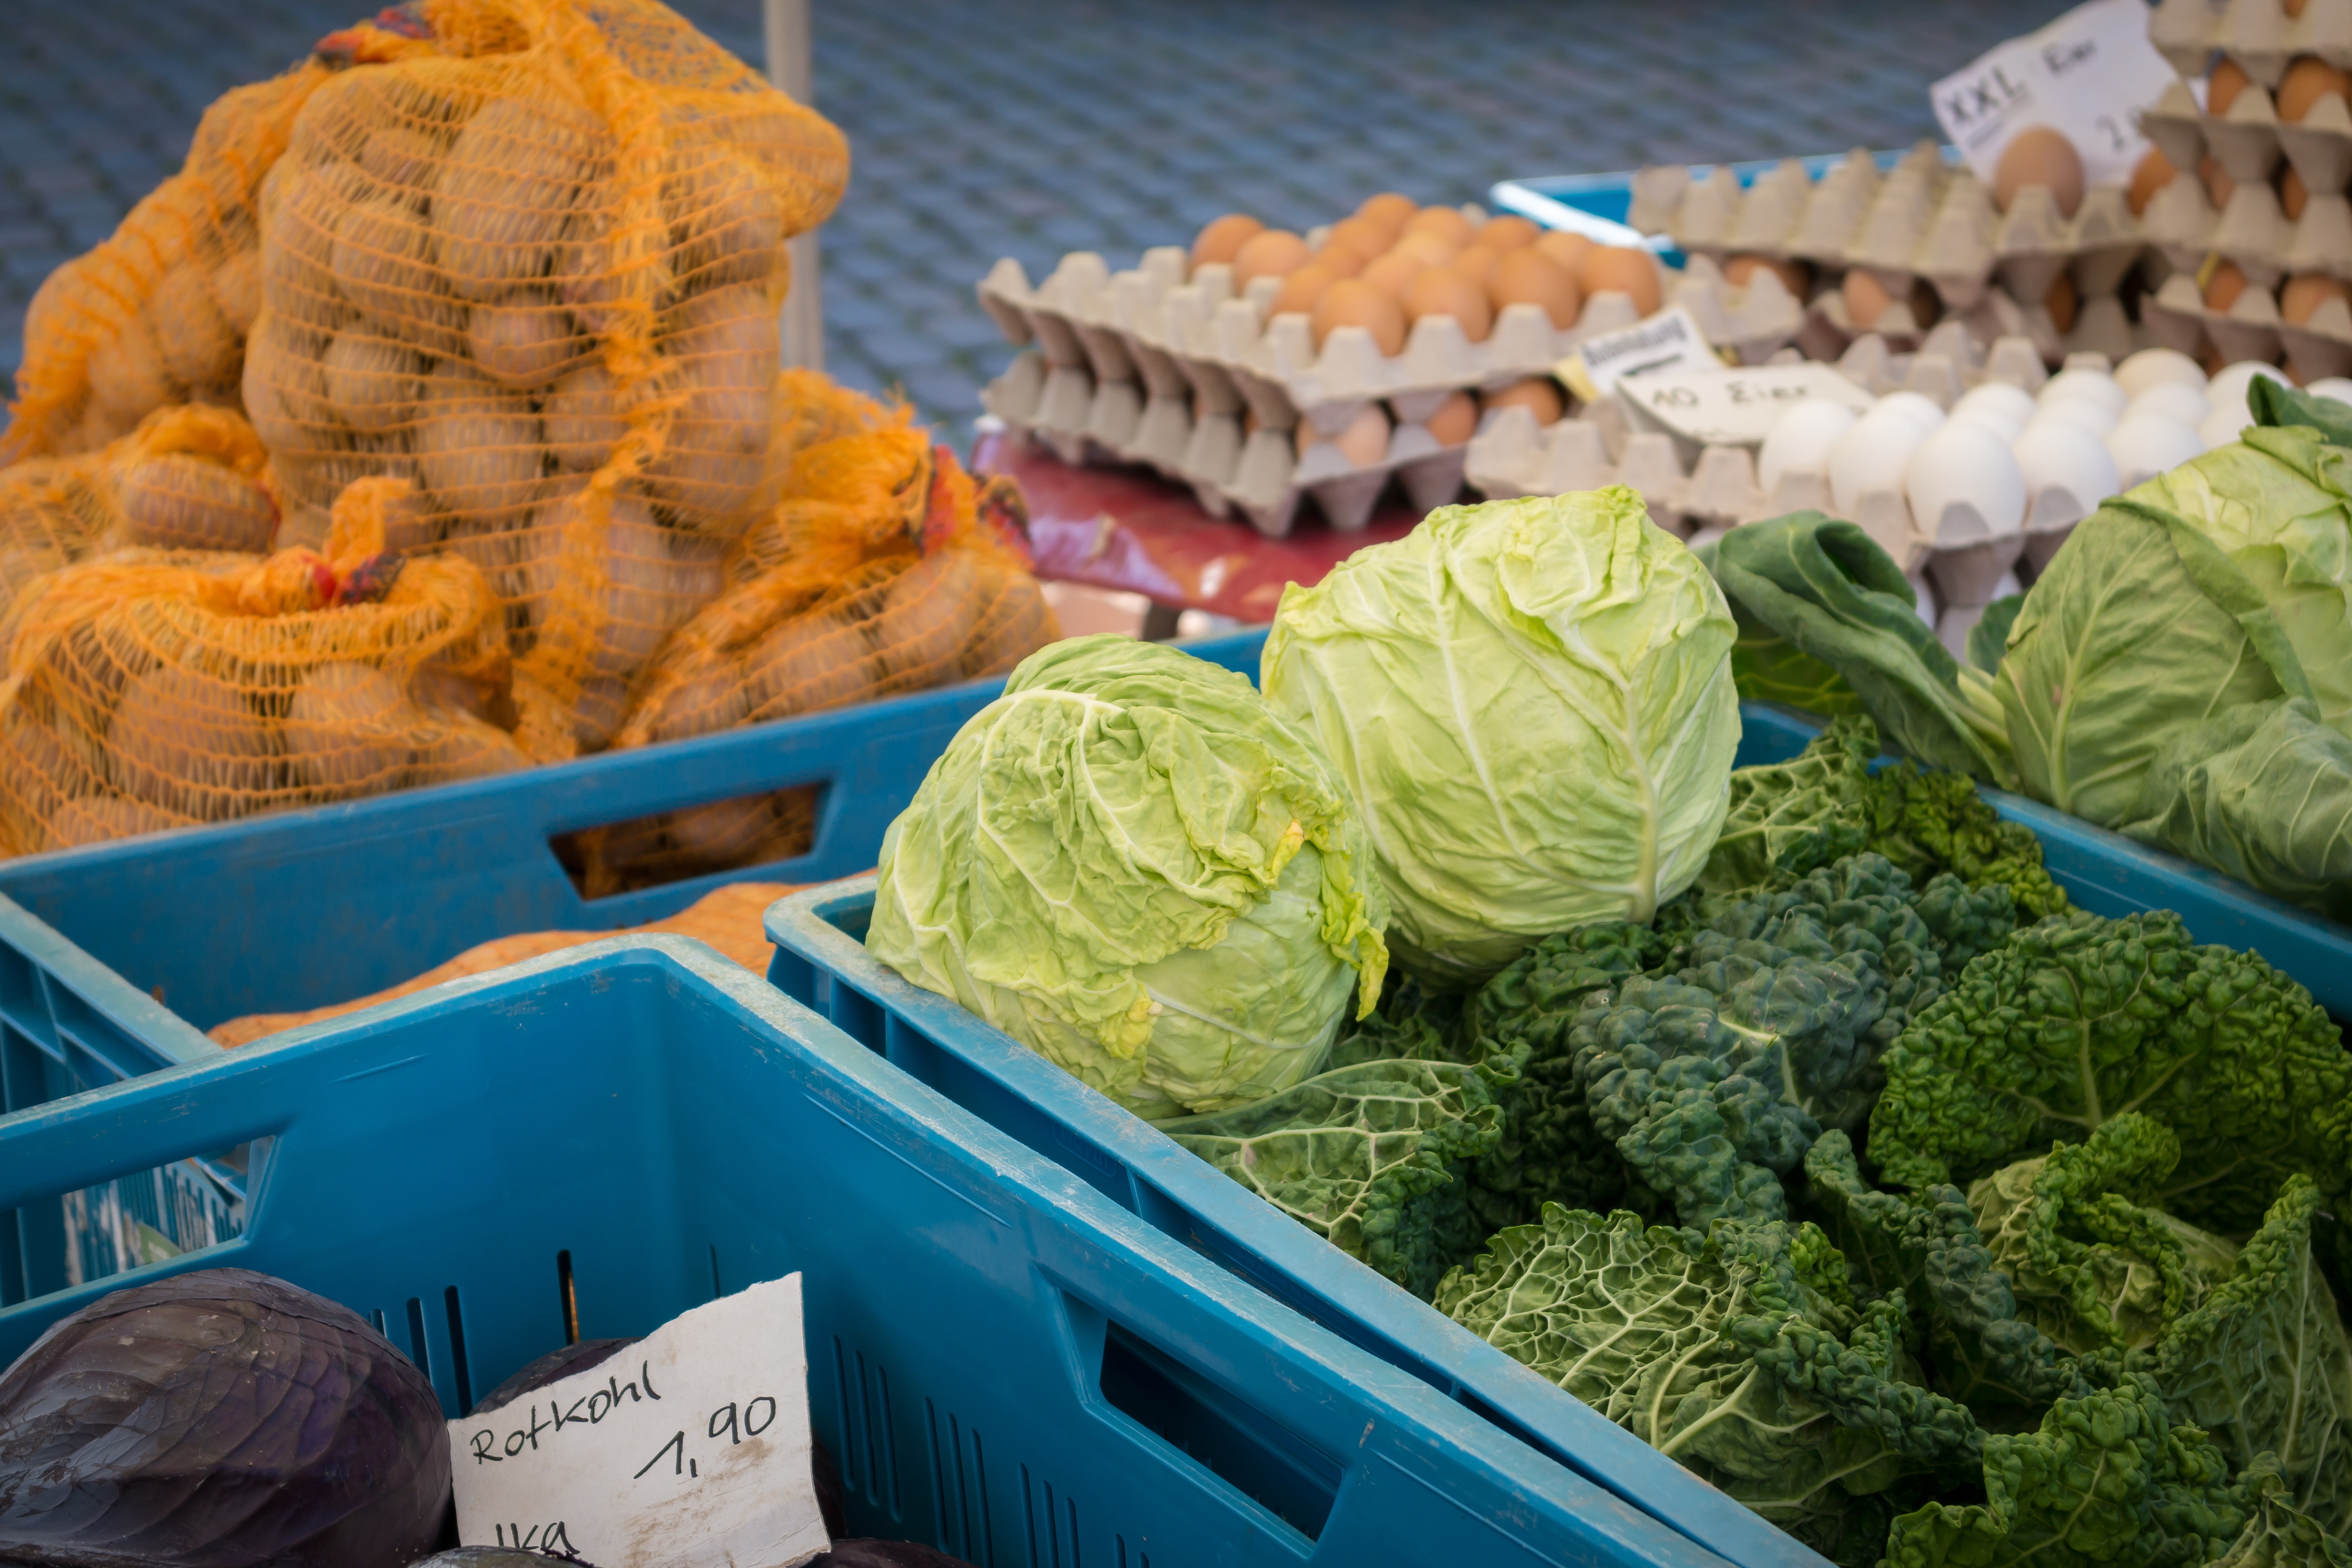
city, food, produce, vegetable, market, healthy, egg, vegetables, sale, savoy, potatoes, red cabbage, kohl, vegetable stand, white cabbage